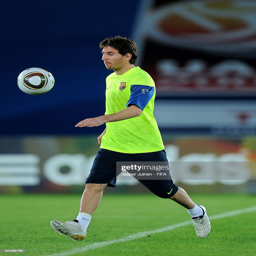
footballer juggles the ball during a training session .